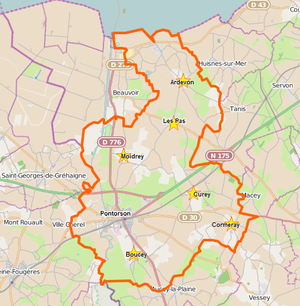
Carte openStreetMap de la commune avec ses communes asscoiées
Pontorson est une ancienne commune française, située dans le département de la Manche en région Normandie.